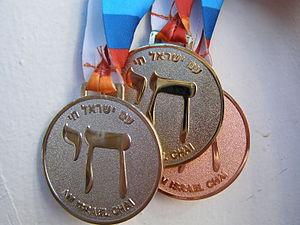
Haï est un mot hébraïque billitère, c'est-à-dire composé de deux lettres, le het et le youd. Il signifie "vivant", est l'un des épithètes traditionnels de Dieu, et ce depuis le Livre de la Genèse, et un cri à la vie ou de ralliement Am Israël Hayi!